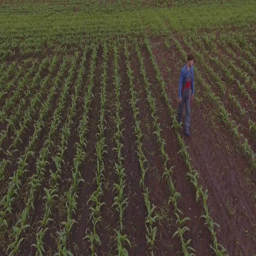
drone aerial flying over a farmer working on his cornfield in 4k video